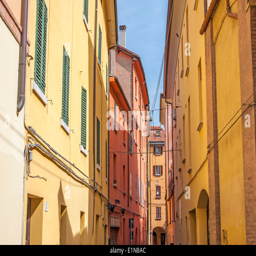
brightly coloured houses lining the streets in the city